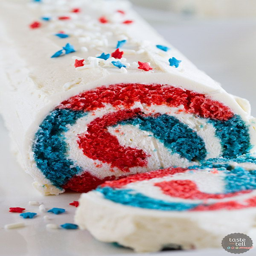
show off your red white and blue .